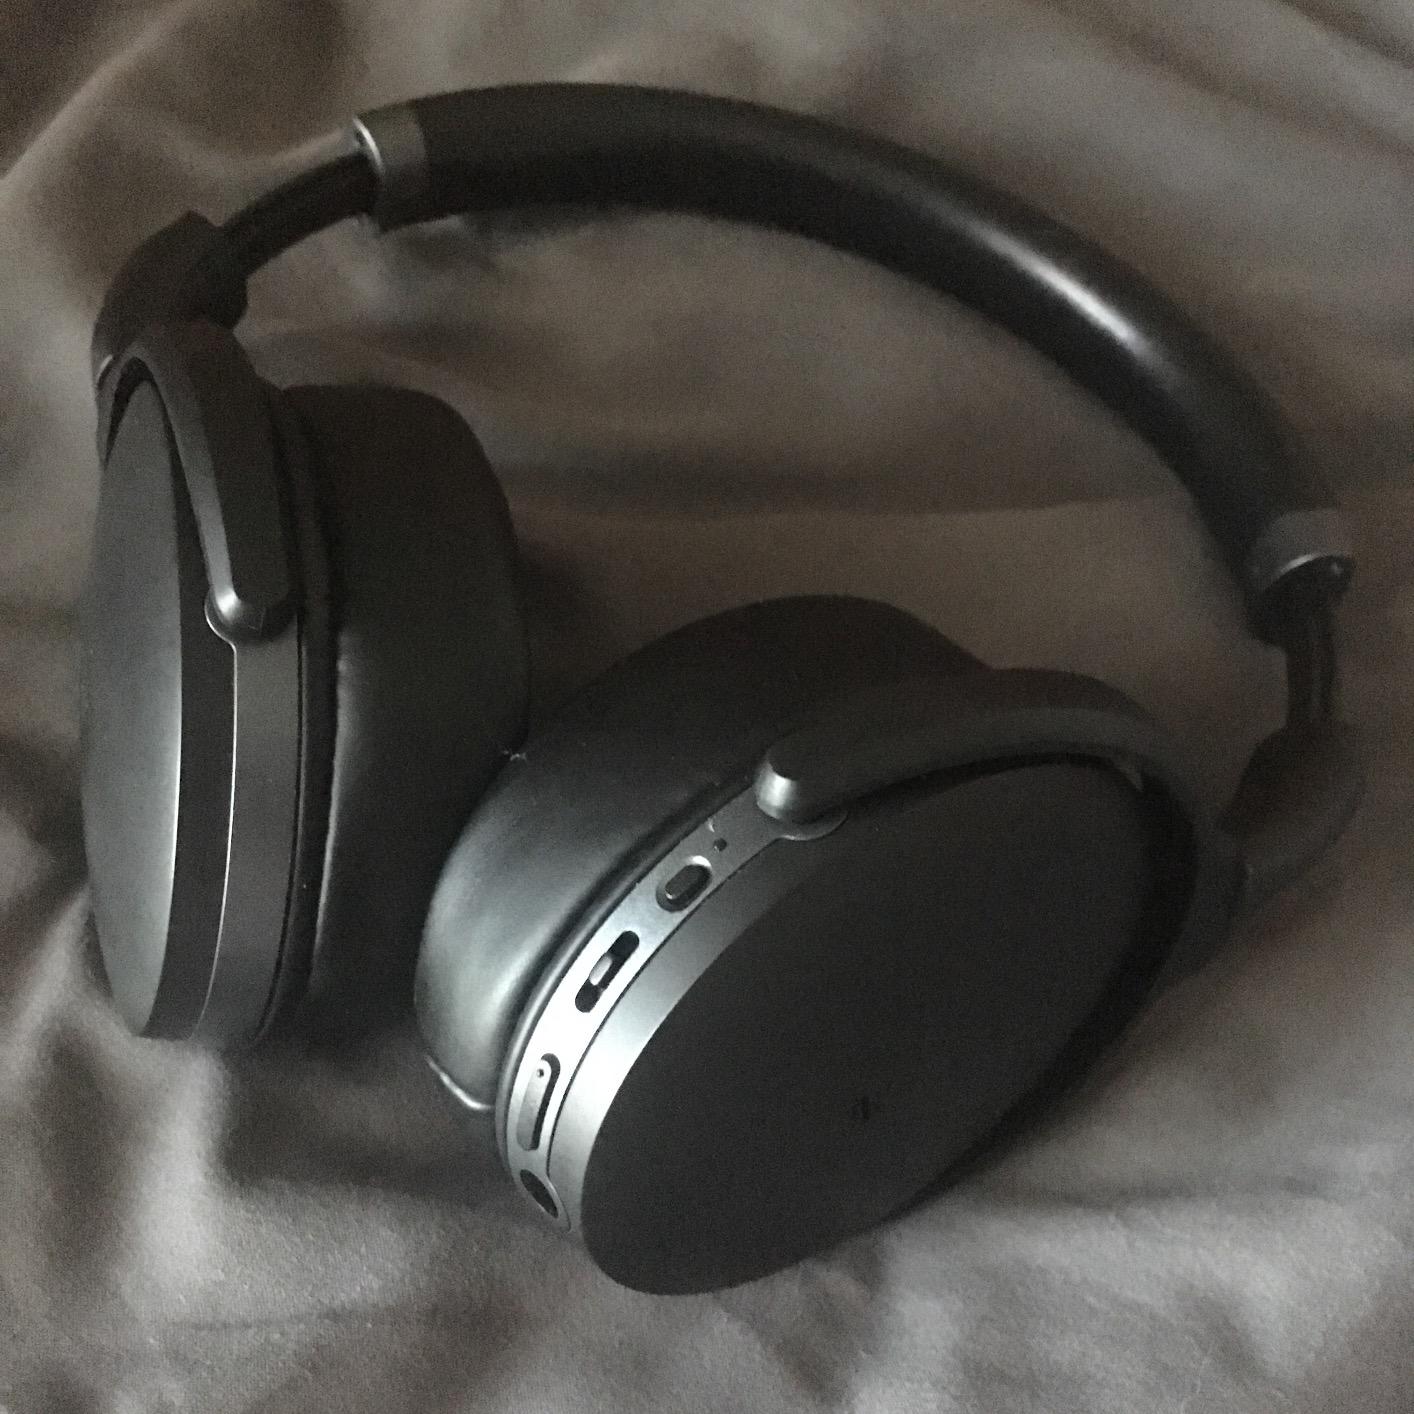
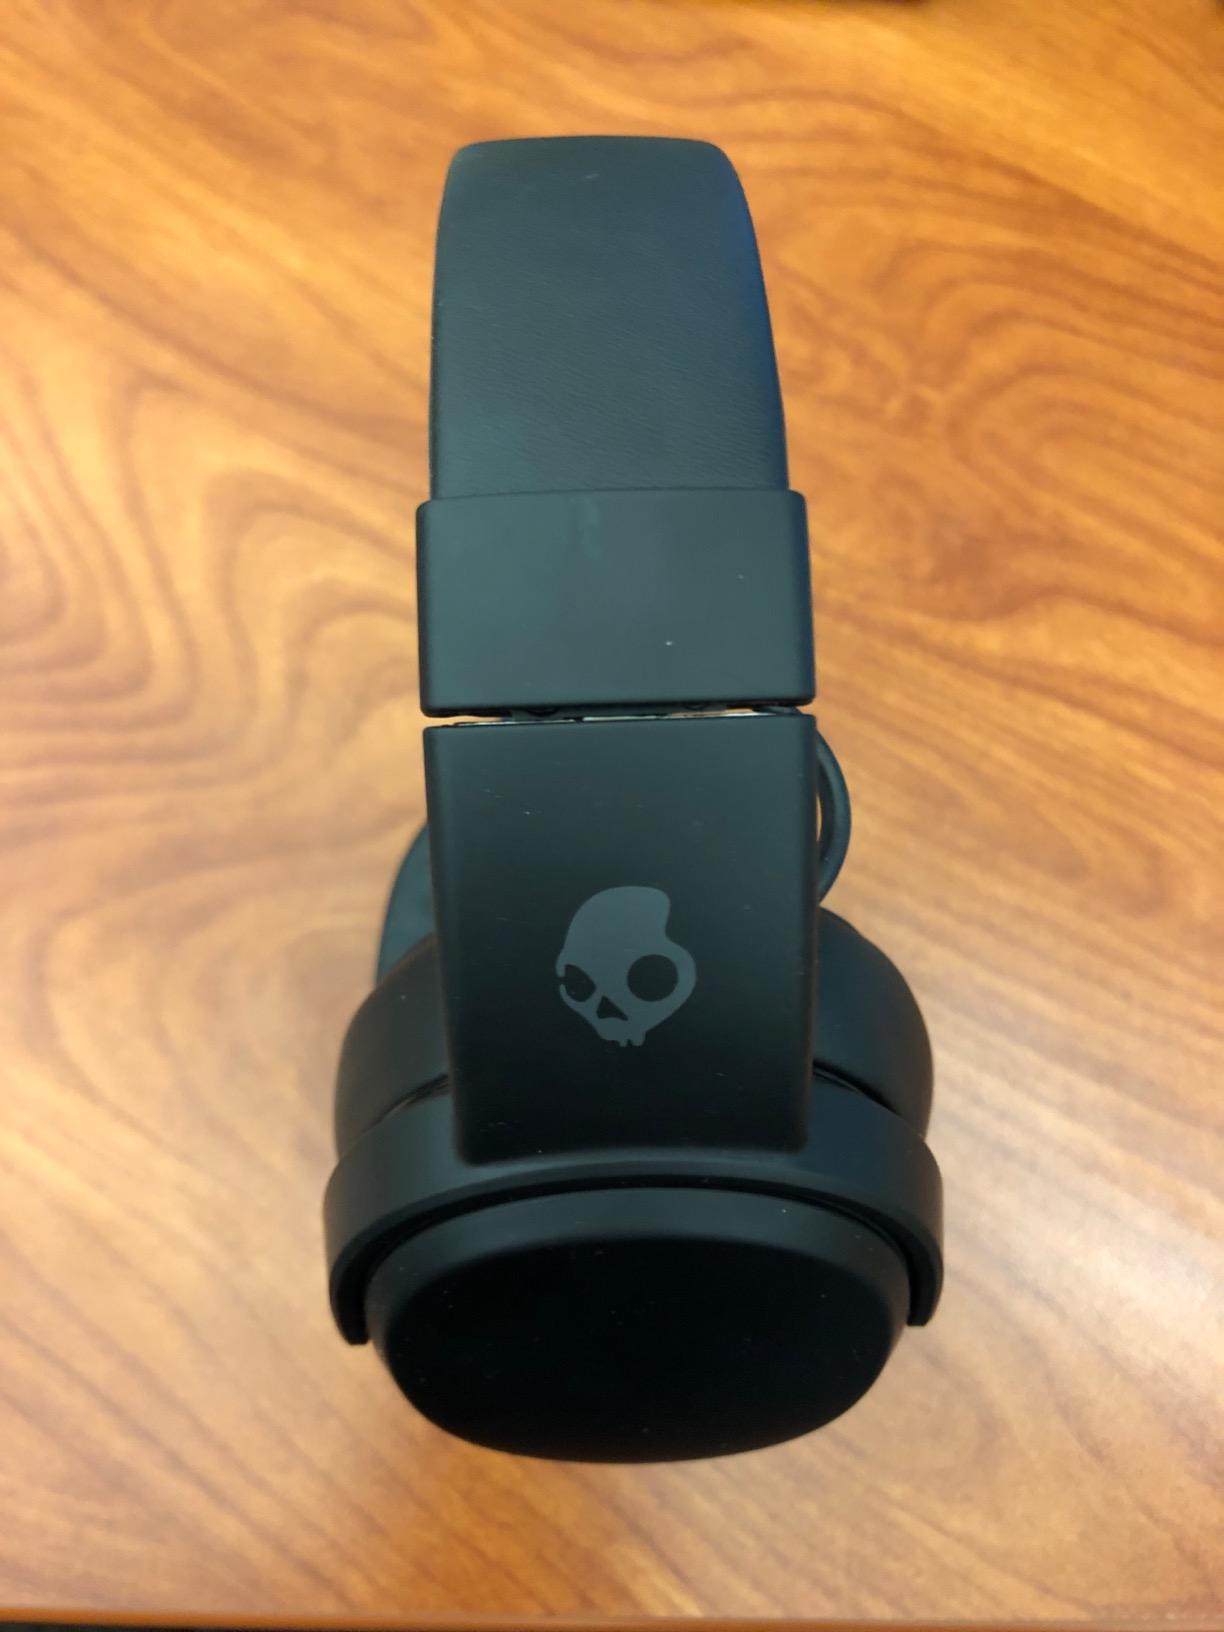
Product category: headphones
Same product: no